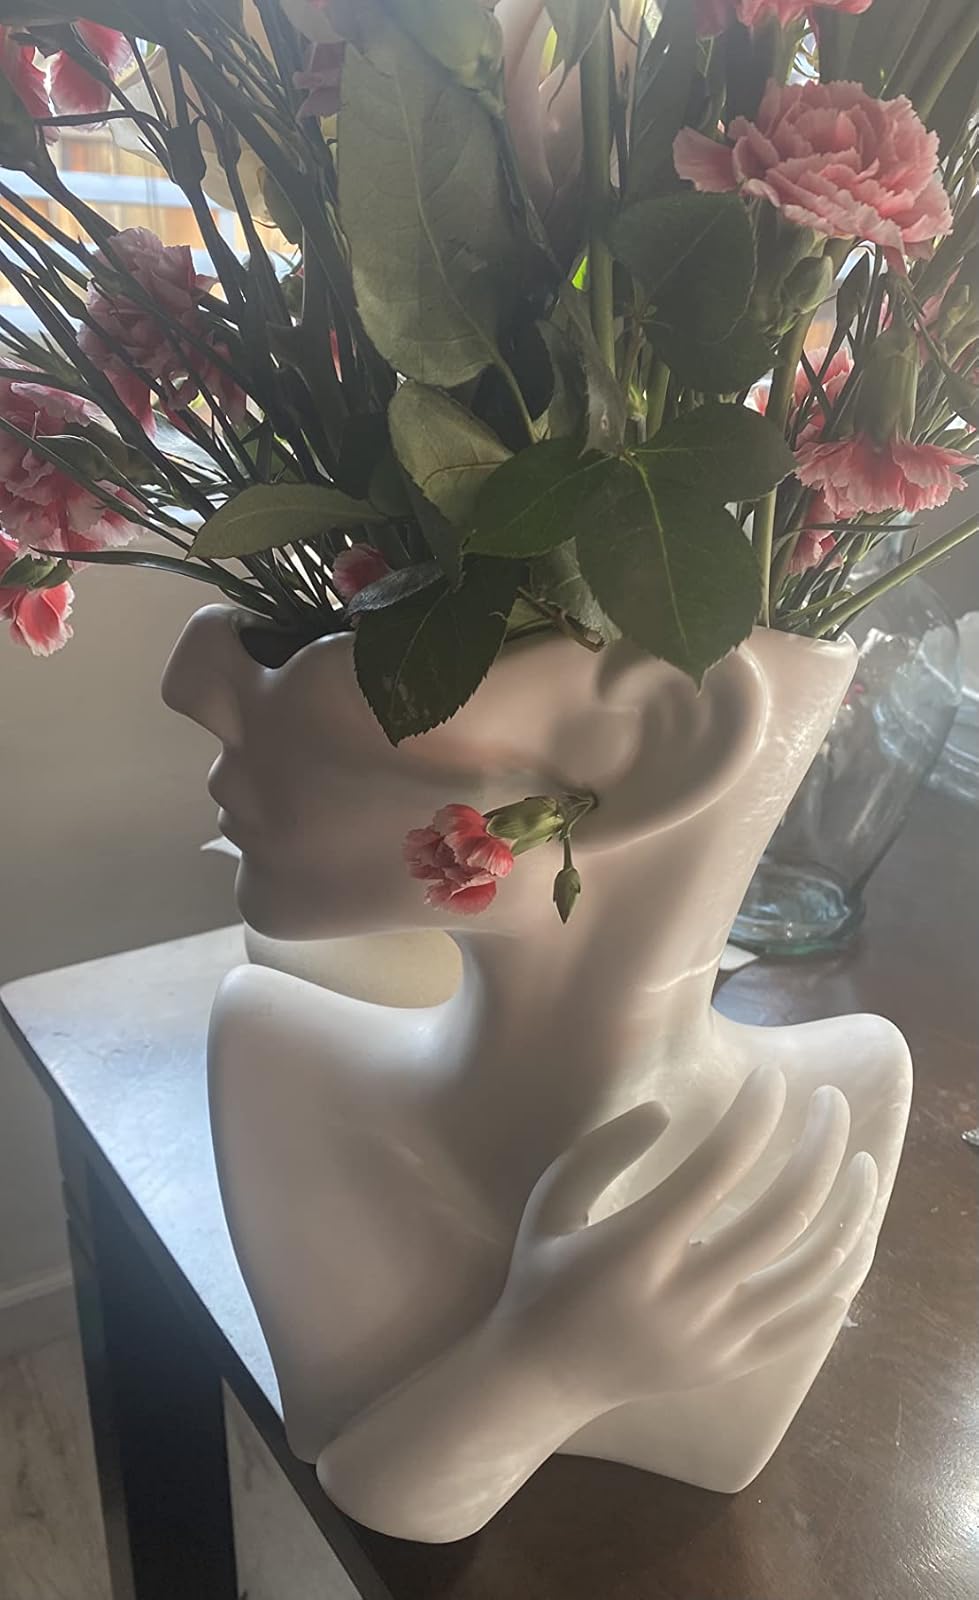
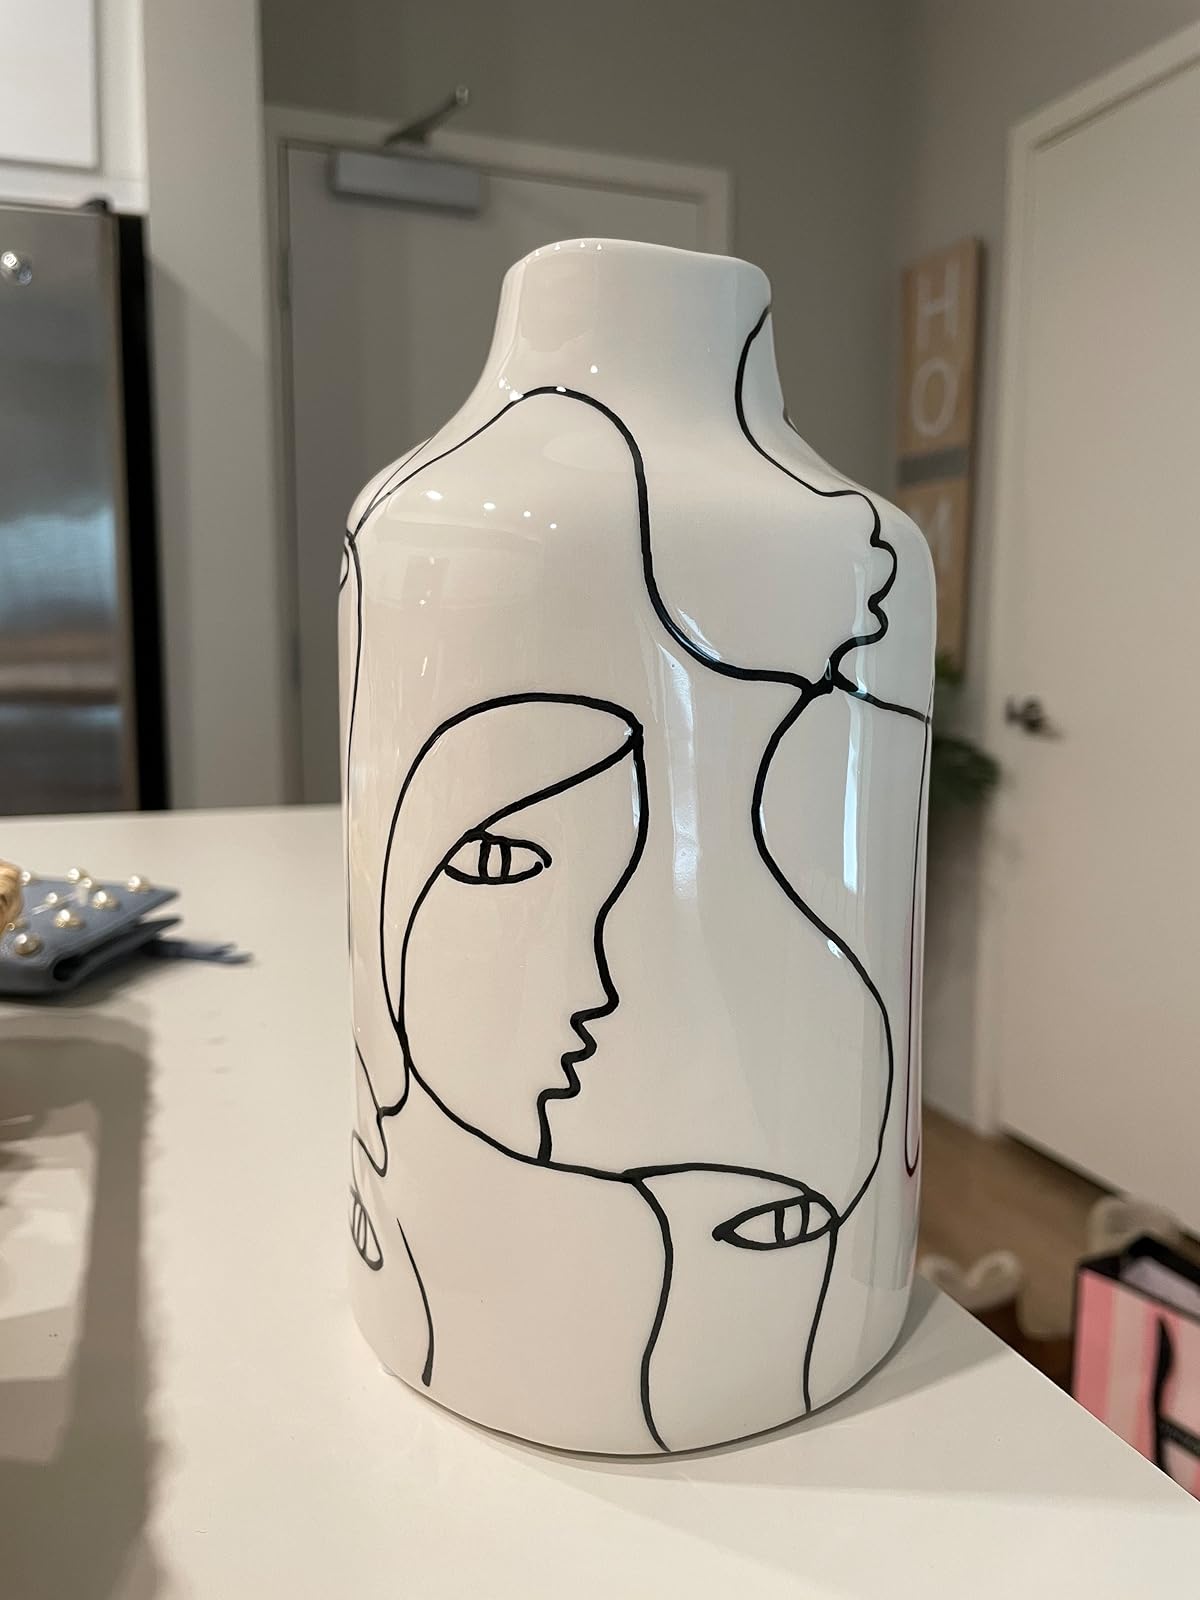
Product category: vase
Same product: no